Porto Alegre

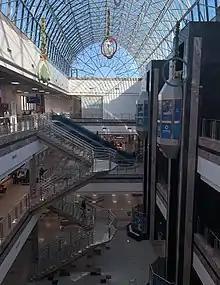
Salgado Filho International Airport

The executive branch is headed by the mayor of the municipality, which includes departments and other public administration bodies directly and indirectly. The legislature is represented by the City Council.